Michaela McQueen

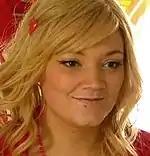
Michaela's early appearance in which Bowes was required to wear a wig.

A writer from the serial's official website described Michaela as always ready "for a bit of McQueen scheming" and said she has always had to fight to gain attention for herself. "Hollyoaks" international broadcaster, BBC America, described Michaela as "a magnet for trouble" because she has a penchant for thieving. Her "favourite pastime" of shoplifting has contributed to Michaela landing herself in trouble with the law. Most often her mother, Myra McQueen (Nicole Barber-Lane) is the only one "who can put Michaela in her place". They added that when Michaela is with her best friend and "partner in-crime", Amy Barnes (Ashley Slanina-Davies) - "you'd better believe she's up to no good."